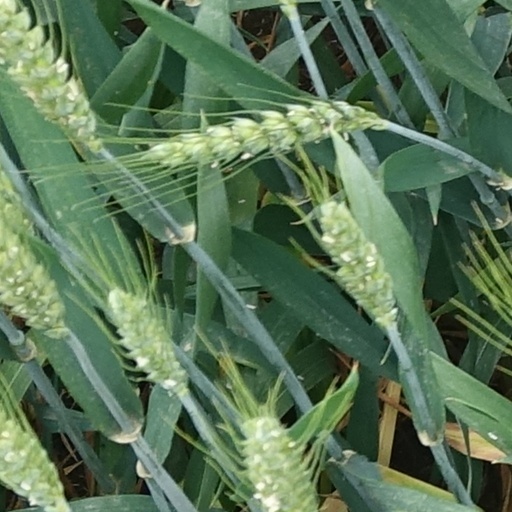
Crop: wheat